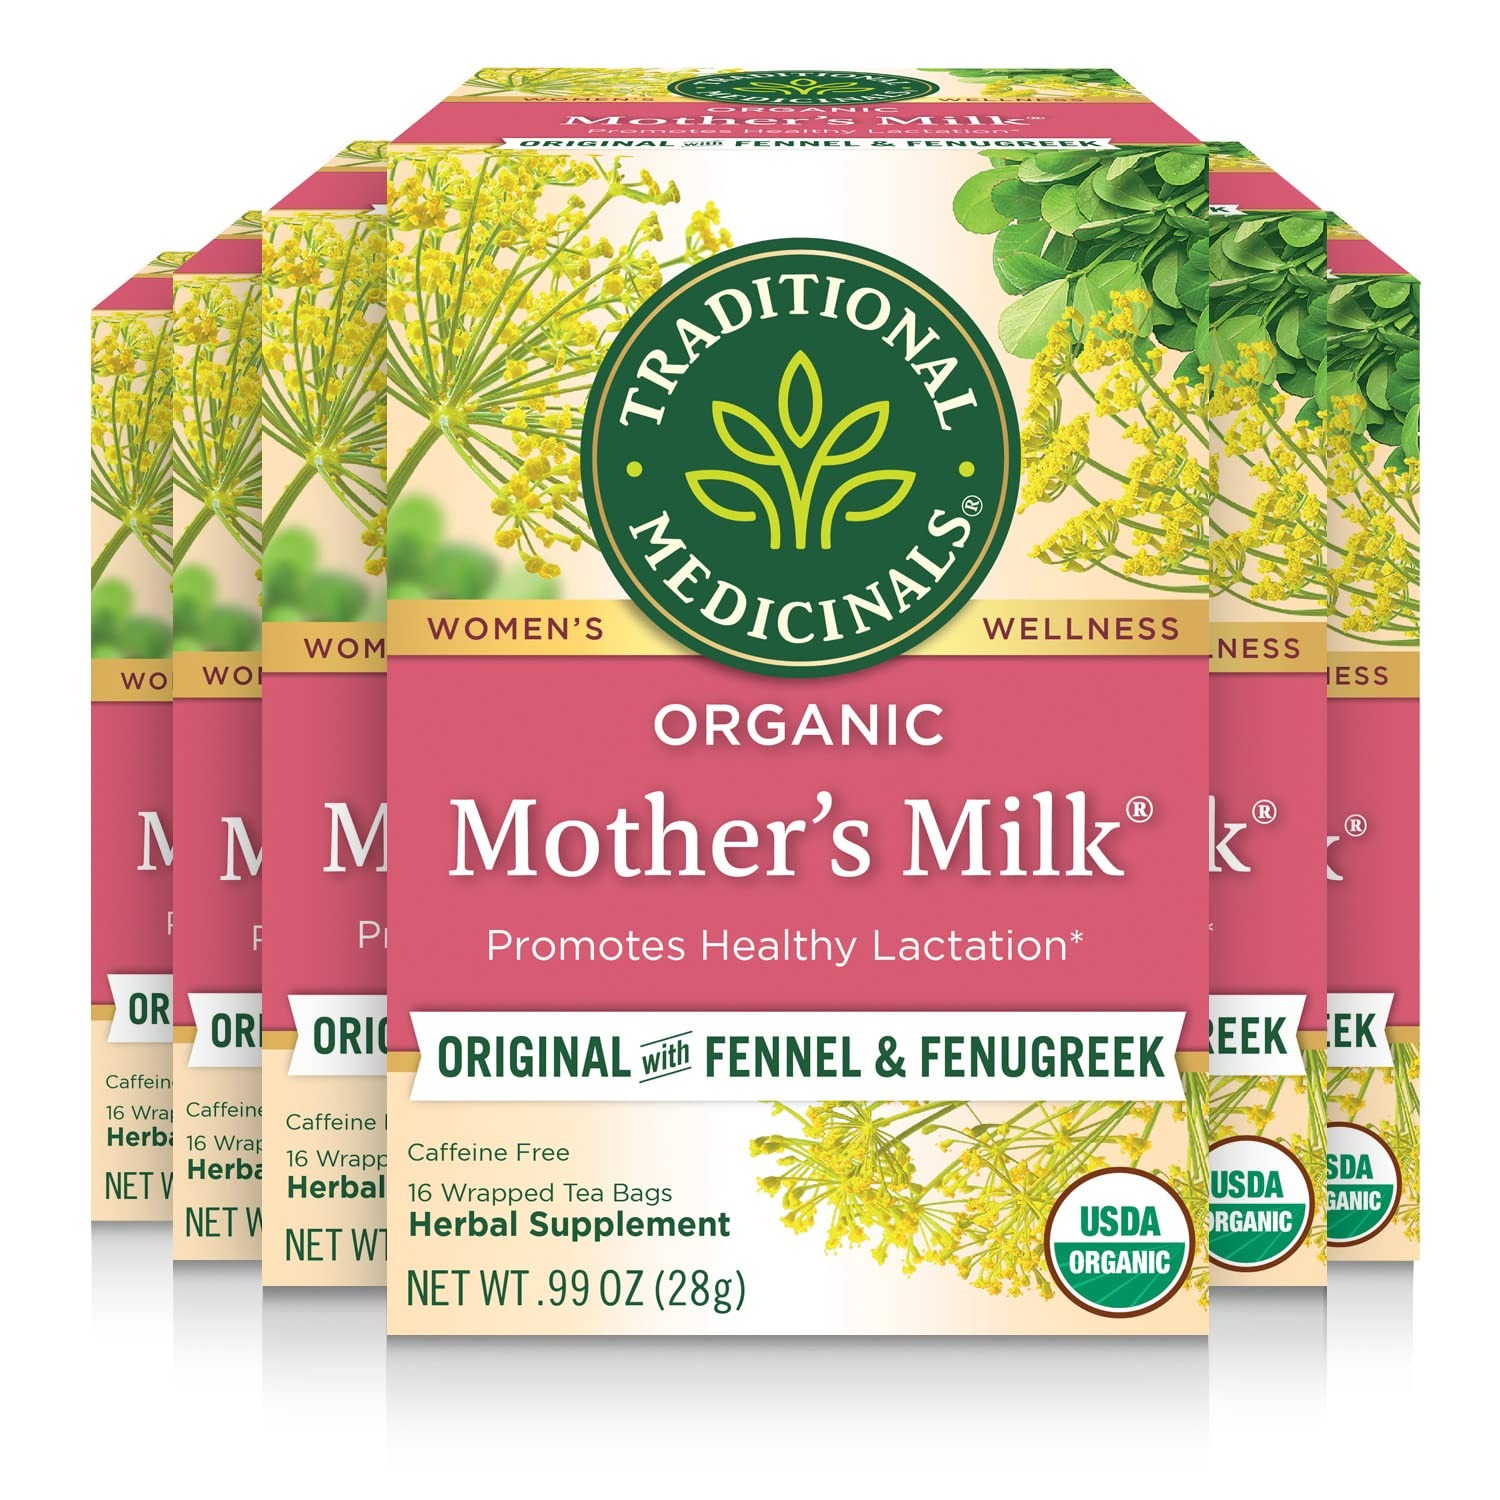
Item Name: Traditional Medicinals - Organic Mother's Milk Herbal Tea (6 Pack) - Promotes Healthy Lactation in Breastfeeding Moms - 96 Tea Bags Total
Bullet Point 1: Herbal Power: Promotes breast milk production for nursing mothers
Bullet Point 2: Taste: Sweet with a distinct licorice taste
Bullet Point 3: Formula: Inspired by a Traditional European Medicine combination passed through generations of women, our formula uses fennel, anise, coriander, fenugreek and blessed thistle to promote lactation
Bullet Point 4: America's #1 Lactation tea; Clinically tested for safety; Lactation Consultant recommended; Trusted by Mom's for over 40 years
Bullet Point 5: USDA Certified Organic, Non-GMO Verified, Kosher, Caffeine Free, Compostable Tea Bags, Herbalist-formulated
Bullet Point 6: Sustainability: First solar-powered and TRUE Zero Waste certified tea factory in US. As a Certified B-corp, we prioritize and measure our environmental, social and economic impact
Bullet Point 7: 6 cartons containing 96 individually wrapped tea bags
Value: 96.0
Unit: Count

Price: 5.79